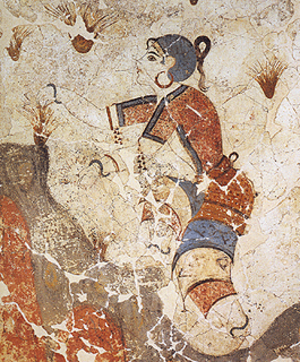
Site archéologique de la ville minoenne d'Akrotiri sur l'île de Santorin en Grèce, datant de l'âge de bronze
La civilisation minoenne est une civilisation antique qui s'est développée sur les îles de Crète, de Santorin et probablement sur une grande partie de la mer Égée, au sud de la Grèce de 2700 à 1200 av. J.-C.